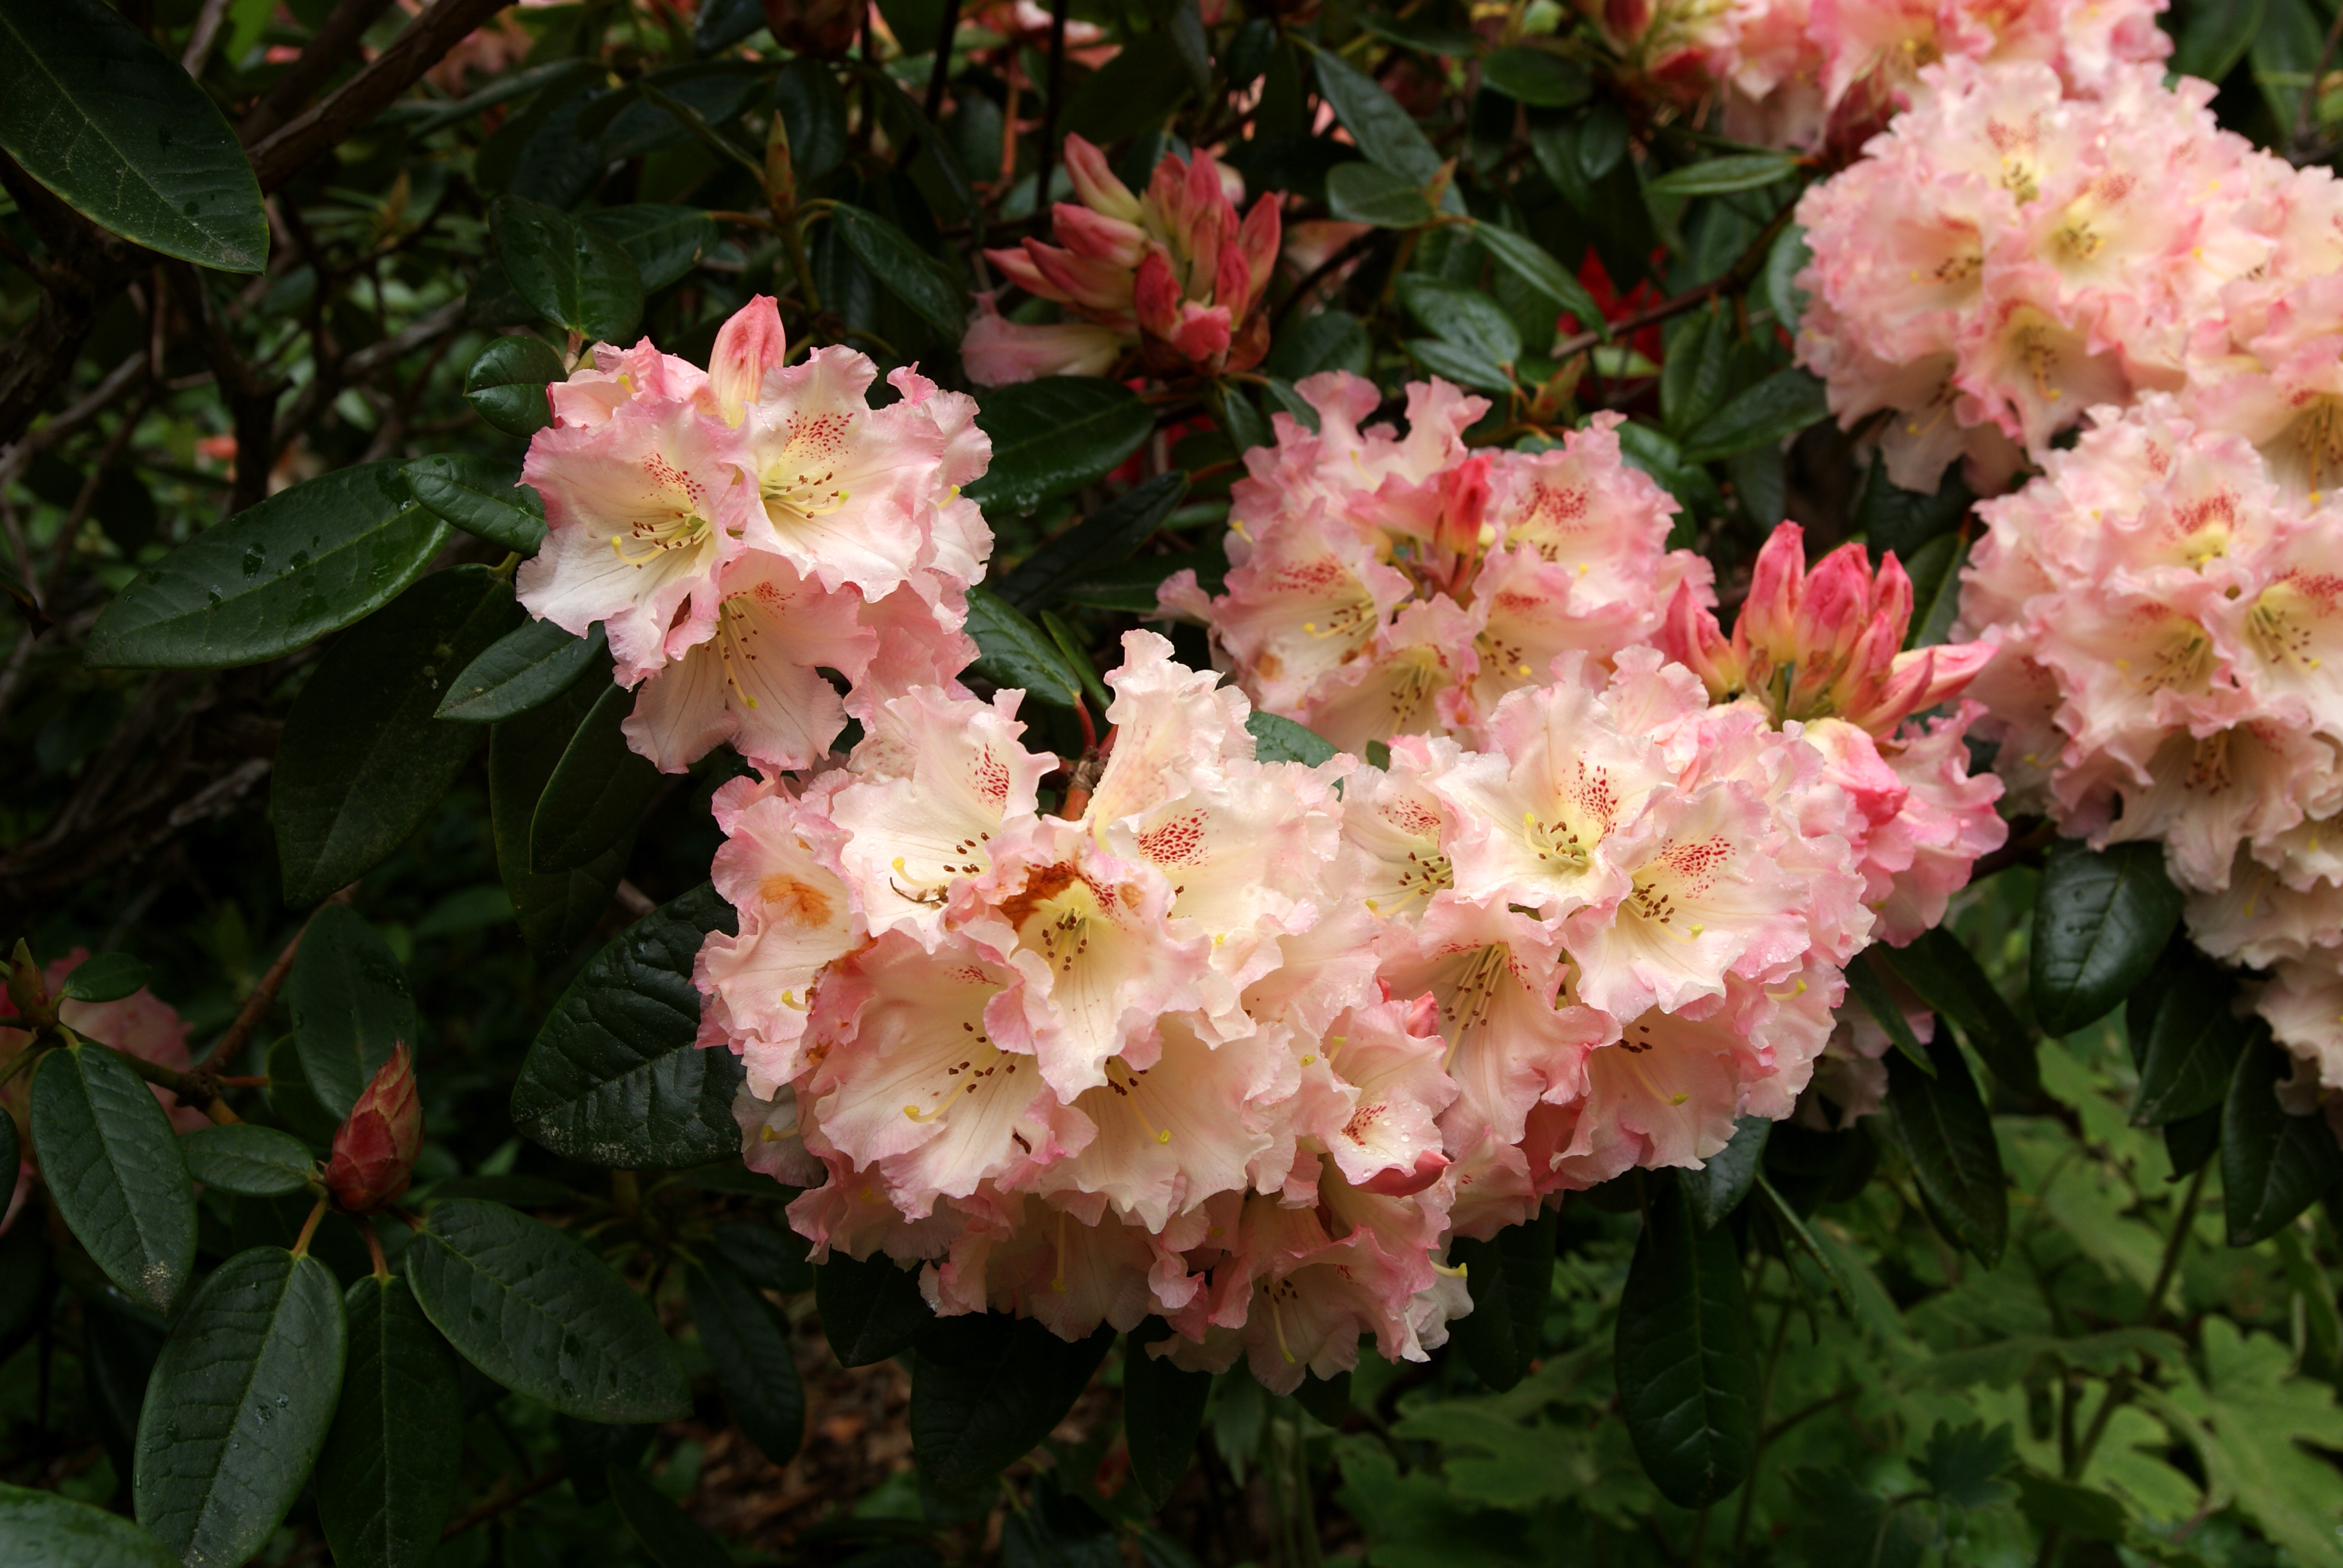
blossom, plant, flower, botany, flora, flowers, publicdomain, gardening, shrub, rhododendron, blooms, florals, rhododrendron, flowering plant, rose family, woody plant, land plant